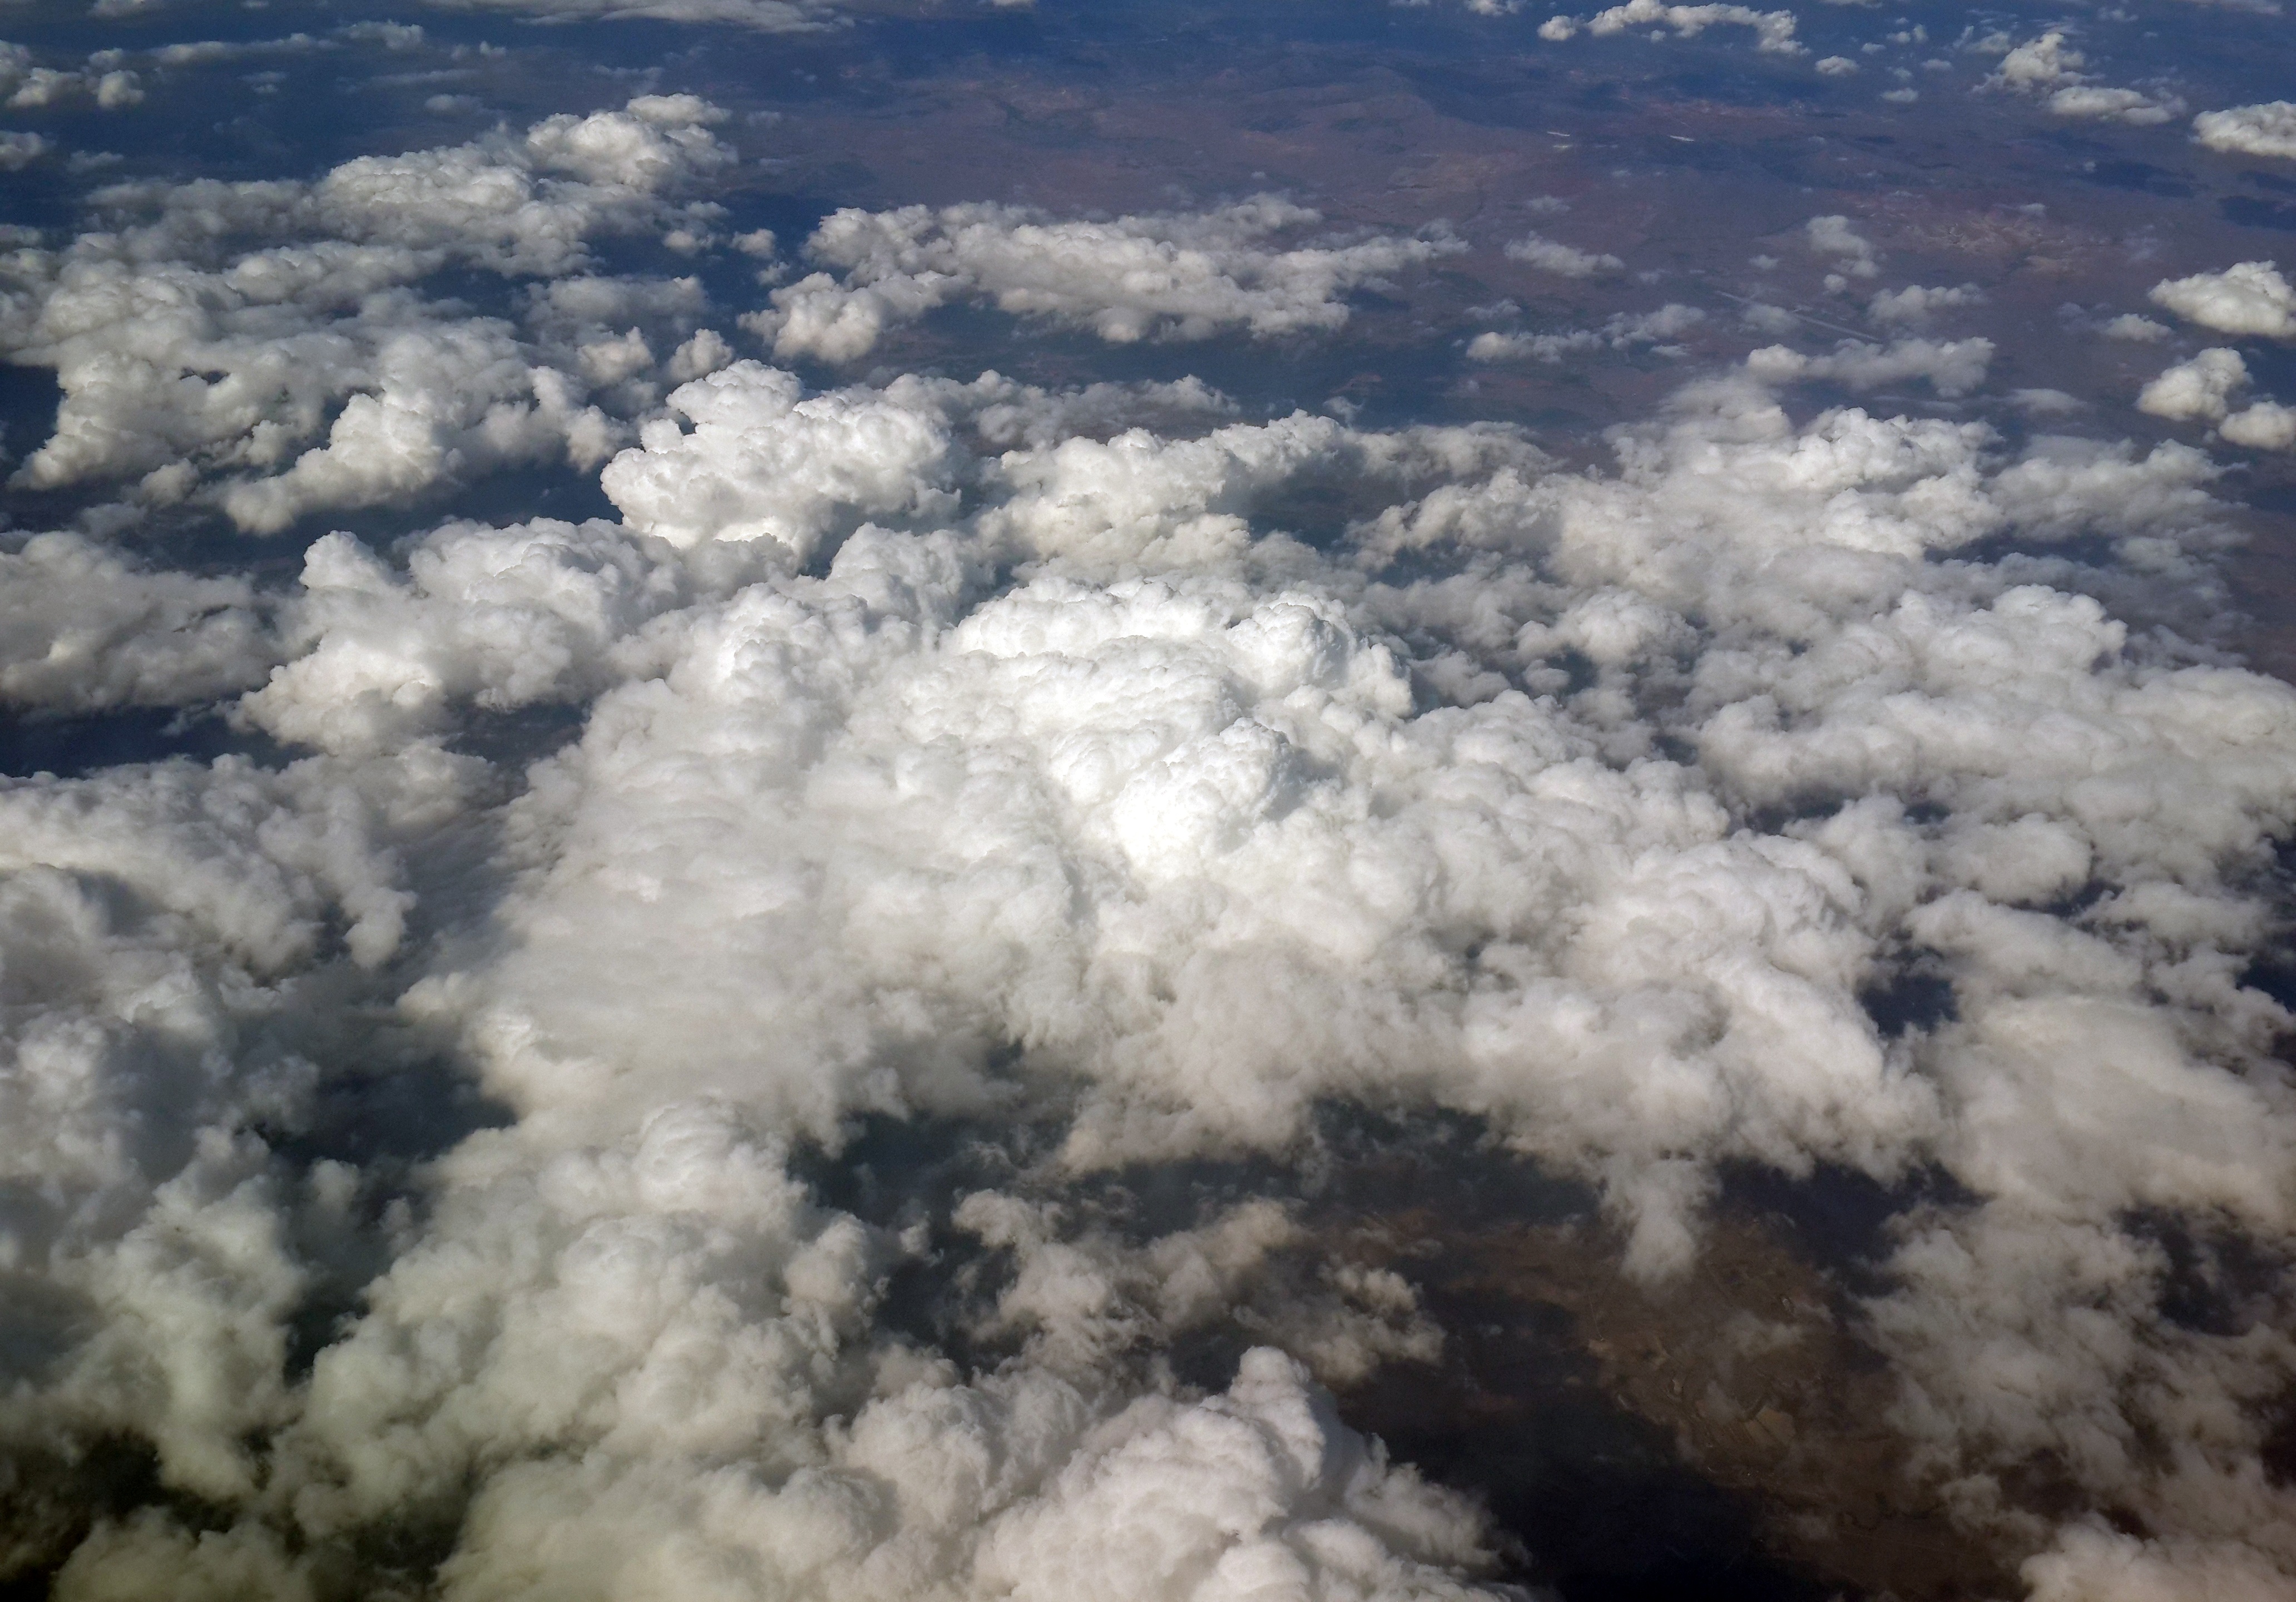
mountain, snow, cloud, sky, air, atmosphere, mountain range, airport, aircraft, high, cumulus, plain, clouds, meteorological phenomenon, it's in the air, atmosphere of earth, geological phenomenon